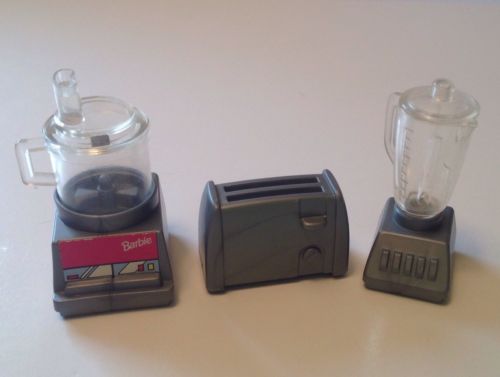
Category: toaster